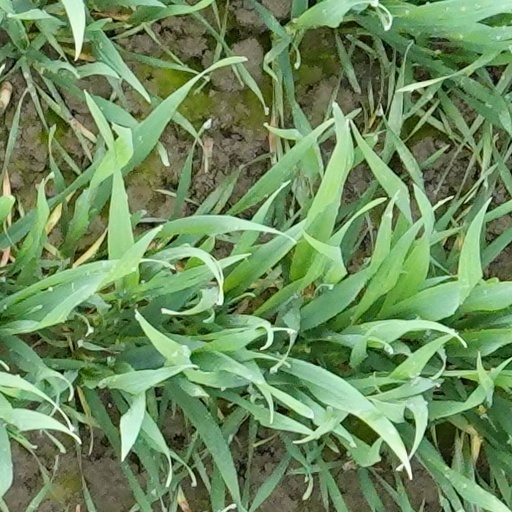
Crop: wheat